Prasoon Joshi

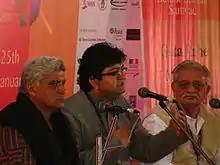
Javed Akhtar, Prasoon Joshi and Gulzar

Prasoon made his debut as a film lyricist with Rajkumar Santoshi's "Lajja", a critical and commercial success, and this soon led to Yash Chopra's "Hum Tum" and a string of highly successful Bollywood films like "Fanaa", "Rang De Basanti", "Taare Zameen Par", "Black" and "Delhi 6". With "Rang De Basanti" (2006), he also became a dialogue writer.